Red-tagging in the Philippines

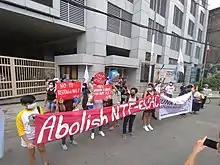
Protest in front of DILG, Quezon City against NTF-ELCAC on its second anniversary, December 4, 2020.

Organizations frequently subject to red-tagging in the Philippines include civil-rights groups, religious institutions, health worker unions, academia, and the mainstream and alternative media. Workers' and farmers' groups and land and environmental defenders are also frequently red-tagged. Some of these organizations and institutions are branded as fronts, supporters or mere sympathizers of the New People's Army.